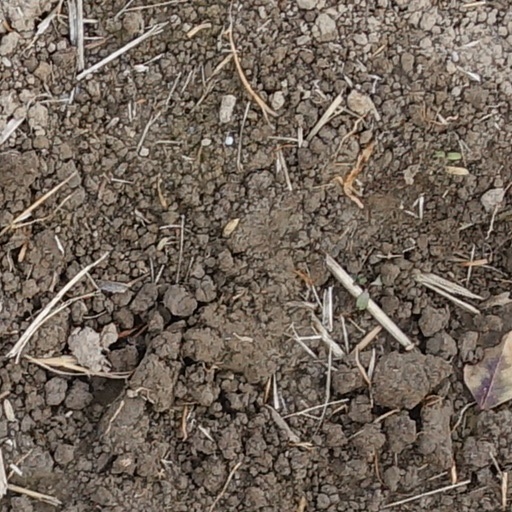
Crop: wheat